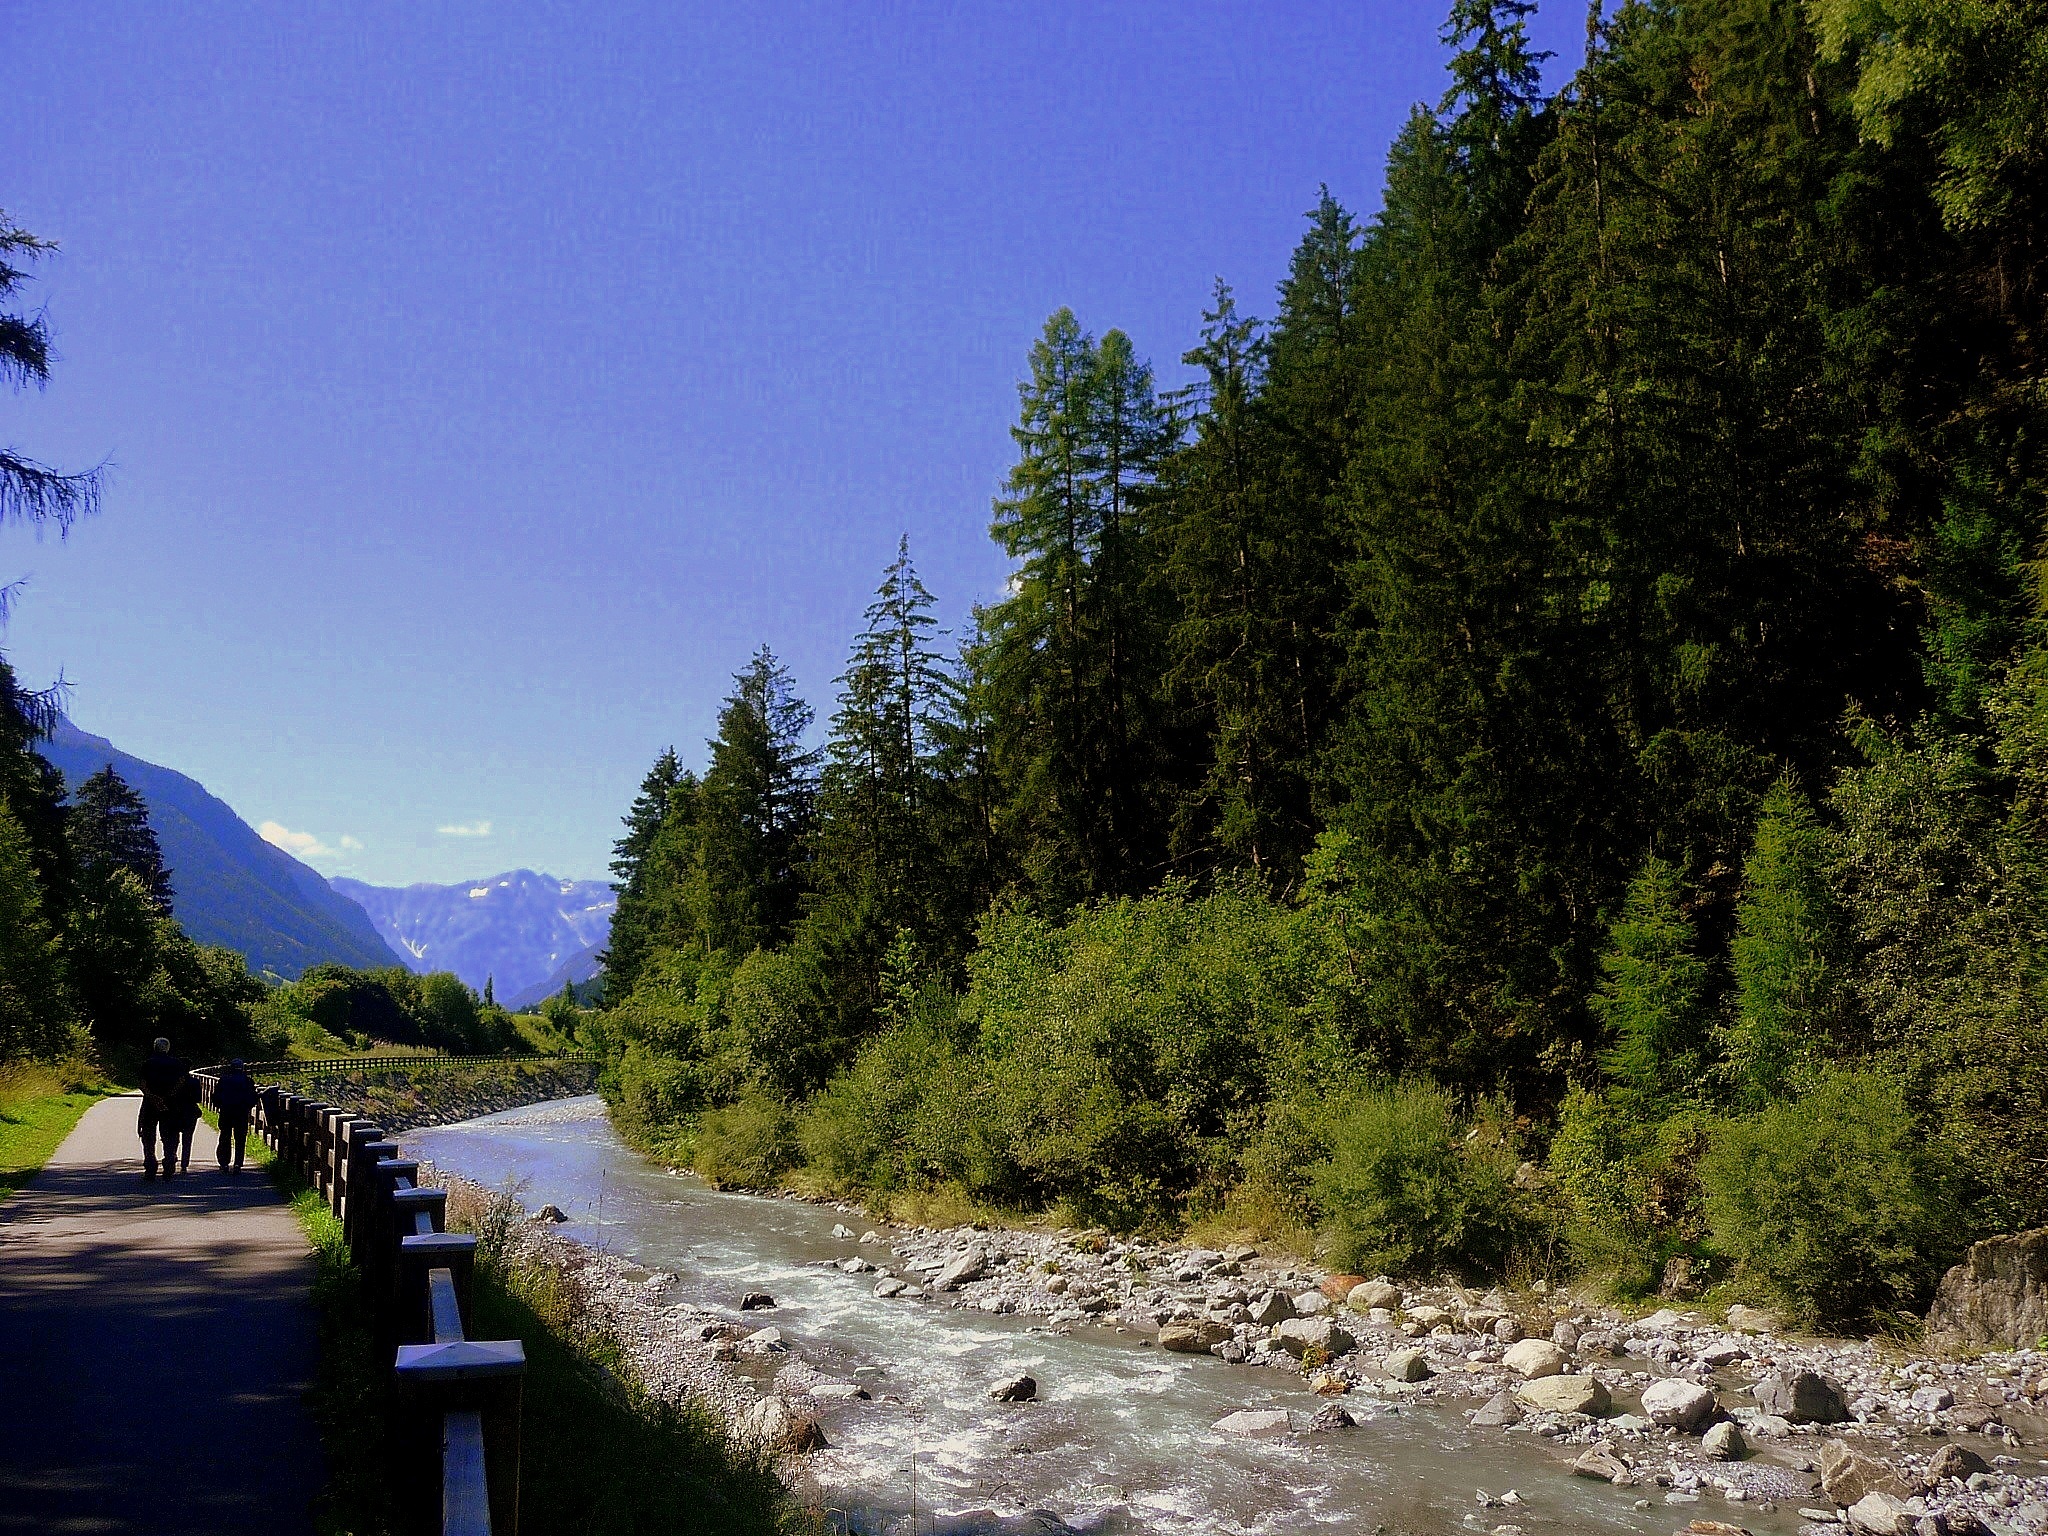
landscape, tree, water, nature, forest, wilderness, mountain, trail, sunlight, lake, river, valley, mountain range, stream, green, rapid, italy, reservoir, body of water, rocks, ecosystem, landform, mountain stream, geographical feature, mountainous landforms